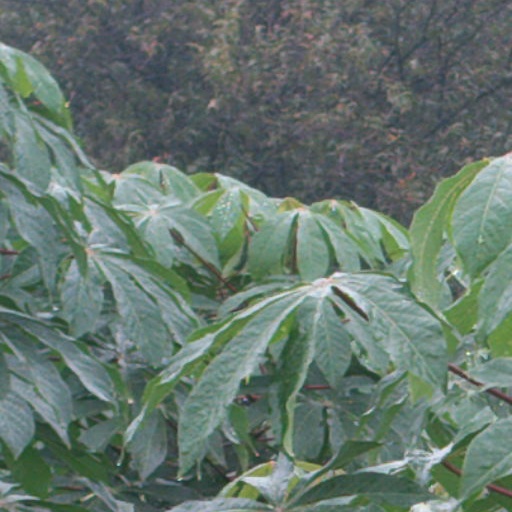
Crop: cassava